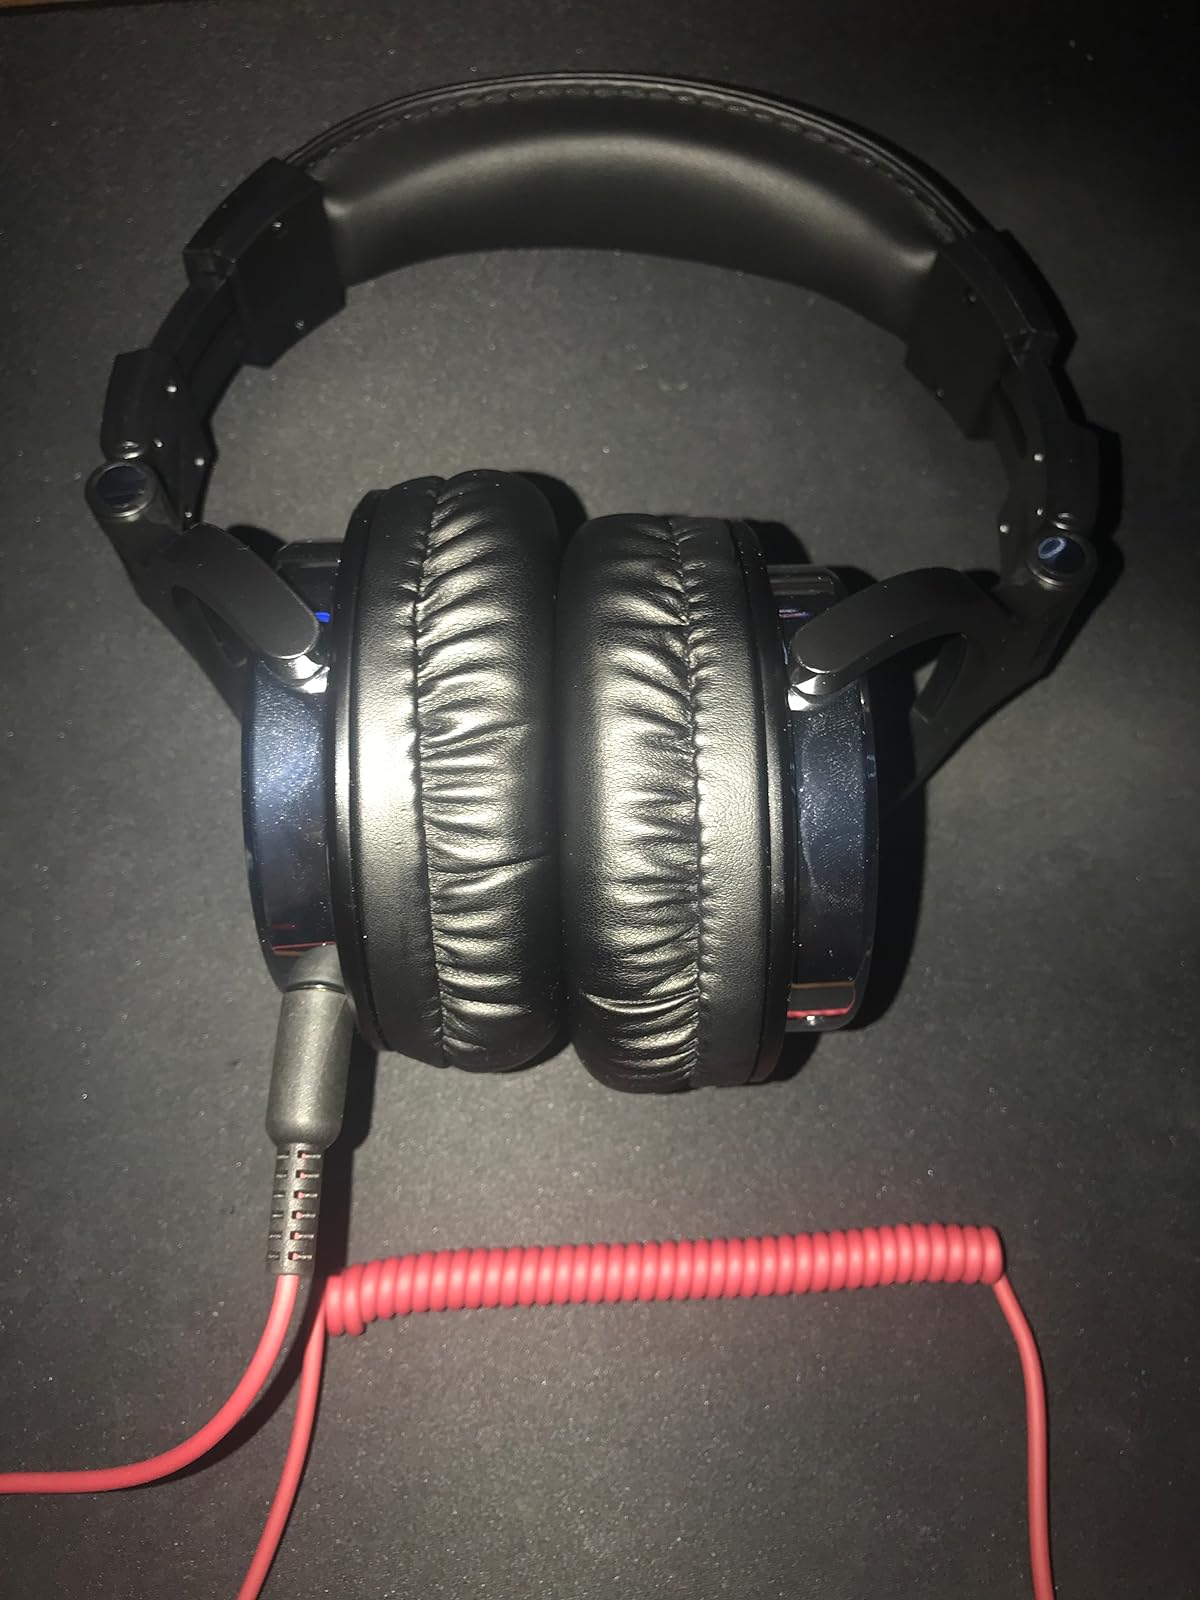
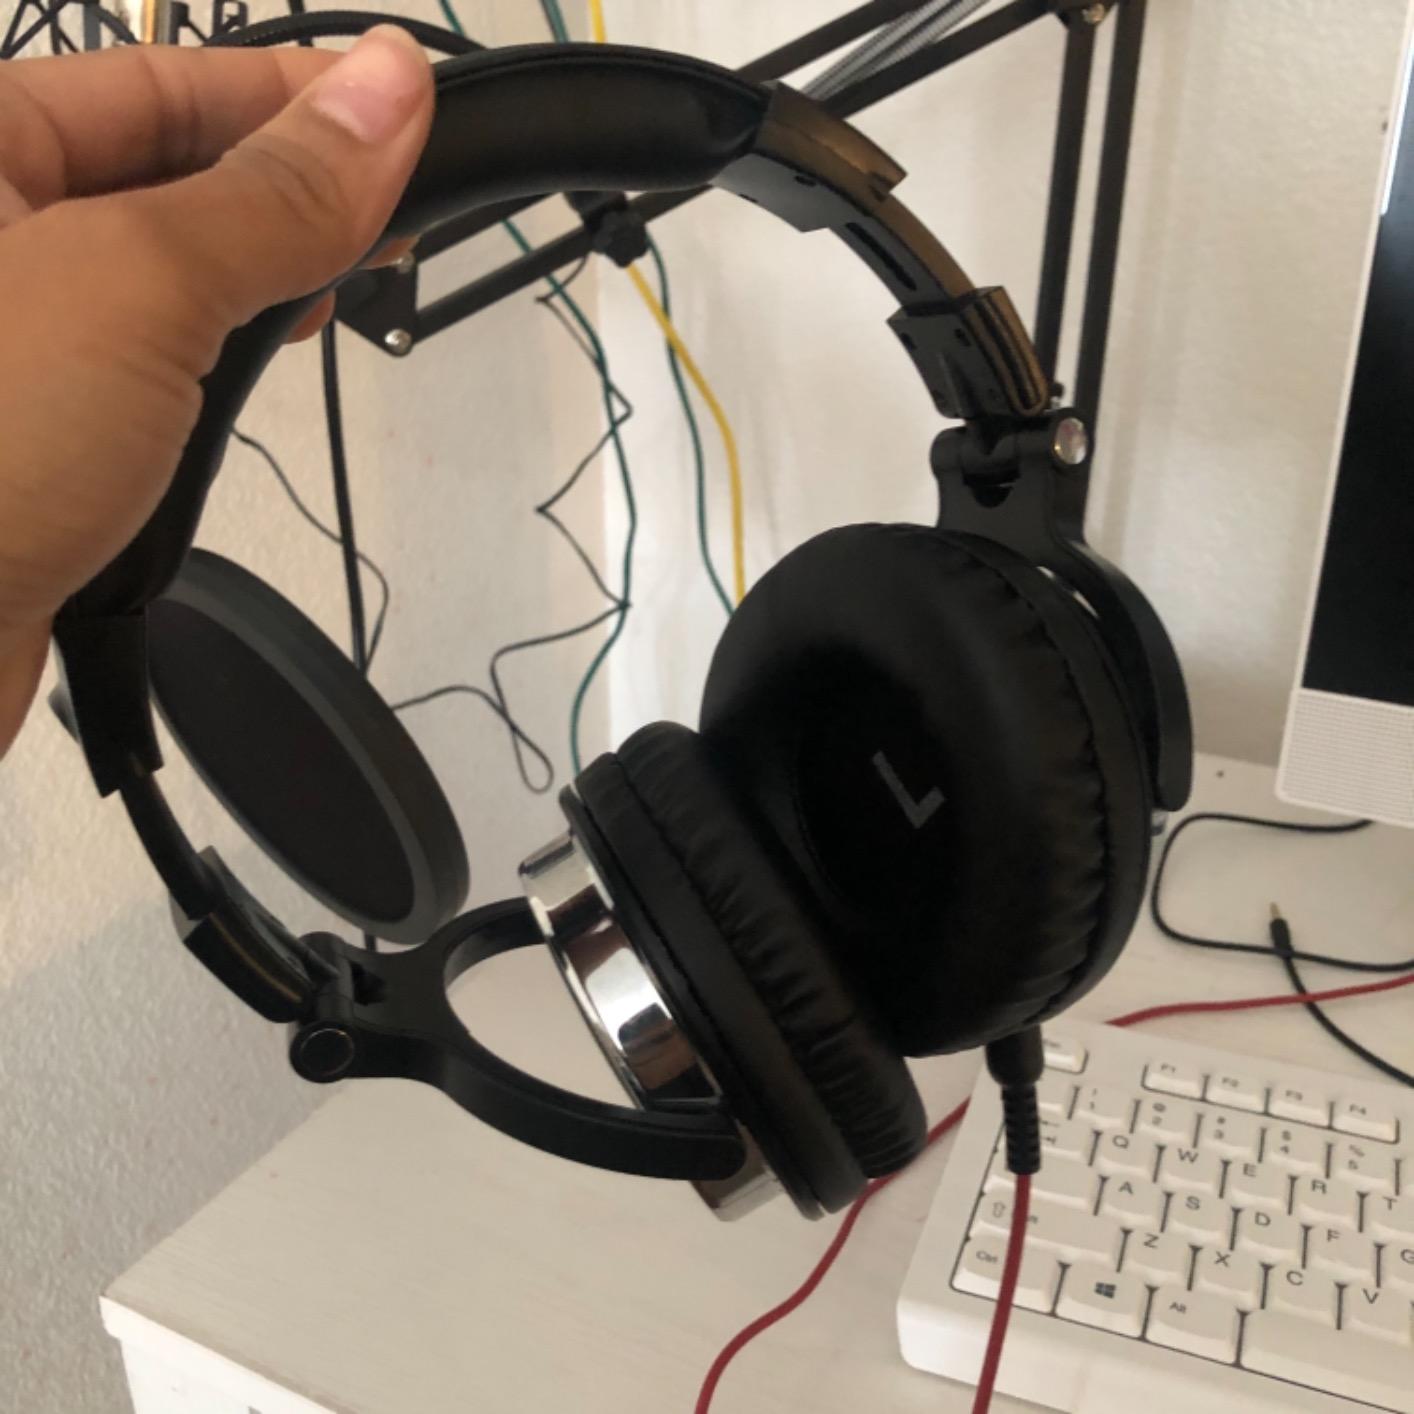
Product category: headphones
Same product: yes